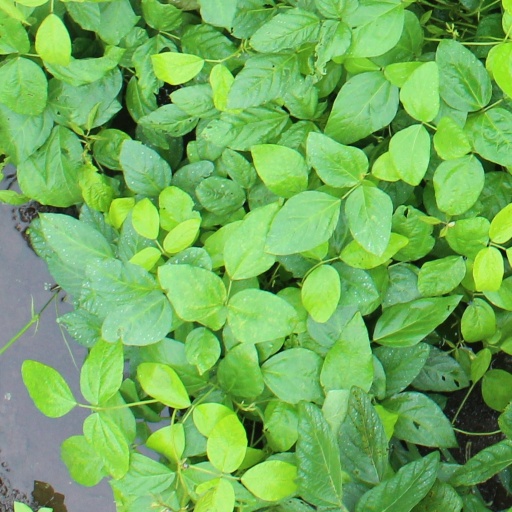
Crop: soybean